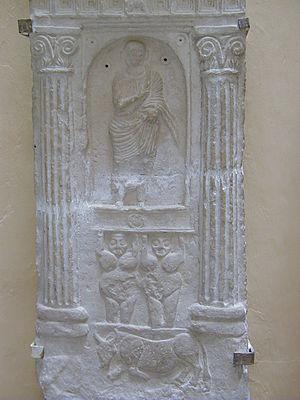
Stèle Ghorfa registre médian et inférieur Bardo
Les stèles de La Ghorfa sont une série de stèles réparties entre divers musées. Retrouvées à partir de la fin du XIXᵉ siècle, leur provenance précise, à savoir Maghrawa, n'a été éclaircie que récemment, grâce aux travaux d'Ahmed M'Charek. Les pièces archéologiques sont importantes car elles témoignent des liens interculturels entre substrat phénico-punique et civilisation romaine.